Earl Young (drummer)

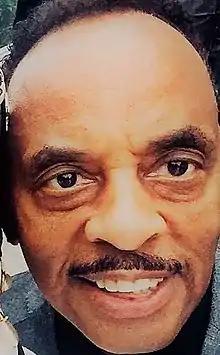
Young in 2017

Earl Donald Young (born June 2, 1940) is a Philadelphia-based drummer who rose to prominence in the early 1970s as part of the Philly Soul sound. Young is best known as the founder and leader of The Trammps who had a hit record with "Disco Inferno". Young, along with Ronnie Baker and Norman Harris (the trio best known as Baker-Harris-Young), was the owner of the Golden Fleece record label.